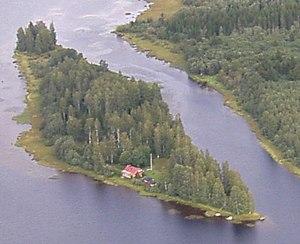
Nötholmen est une île de la Suède située dans le comté de Dalécarlie.